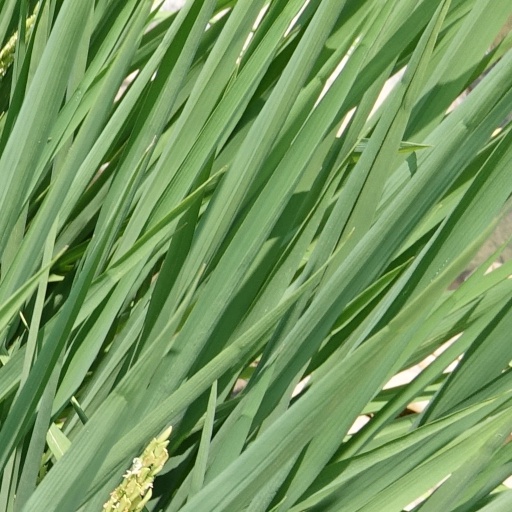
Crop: rice